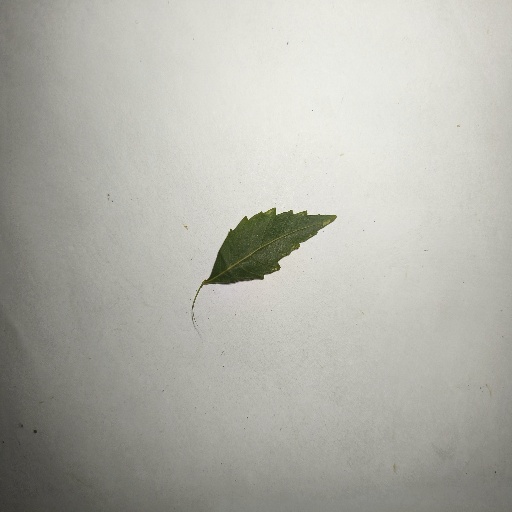
Species: Neem
Leaf condition: Healthy Leaf